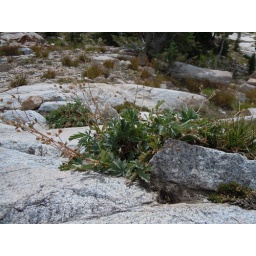
Potentilla diversifolia is common in forest opens in rocky dry sites in the mountains (e.g., often in the subalpine but also lower).